Jacaranda (album)

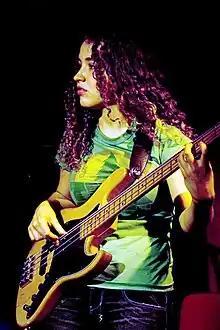
"Anerley Road" features bassist Tal Wilkenfeld.

"Anerley Road" features a Tobias bass that founder Mike Tobias had custom made for Rabin which the guitarist found easy to play fast passages on. At Colaiuta's suggestion, Rabin had Australian bassist Tal Wilkenfeld play on it and thought her style was suitable for the track. Rabin named "Anerley Road" as the track that made him realise he was out of practise on the guitar which led to daily practise sessions that lasted for at least two hours.